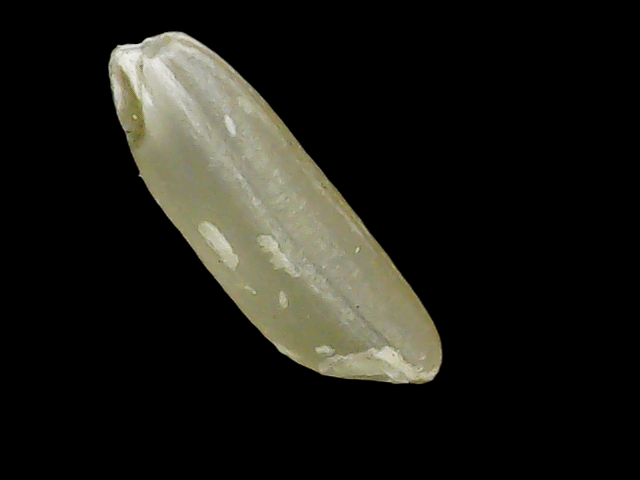
Rice variety: Binadhan11